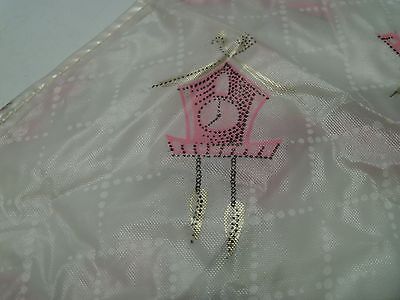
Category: toaster